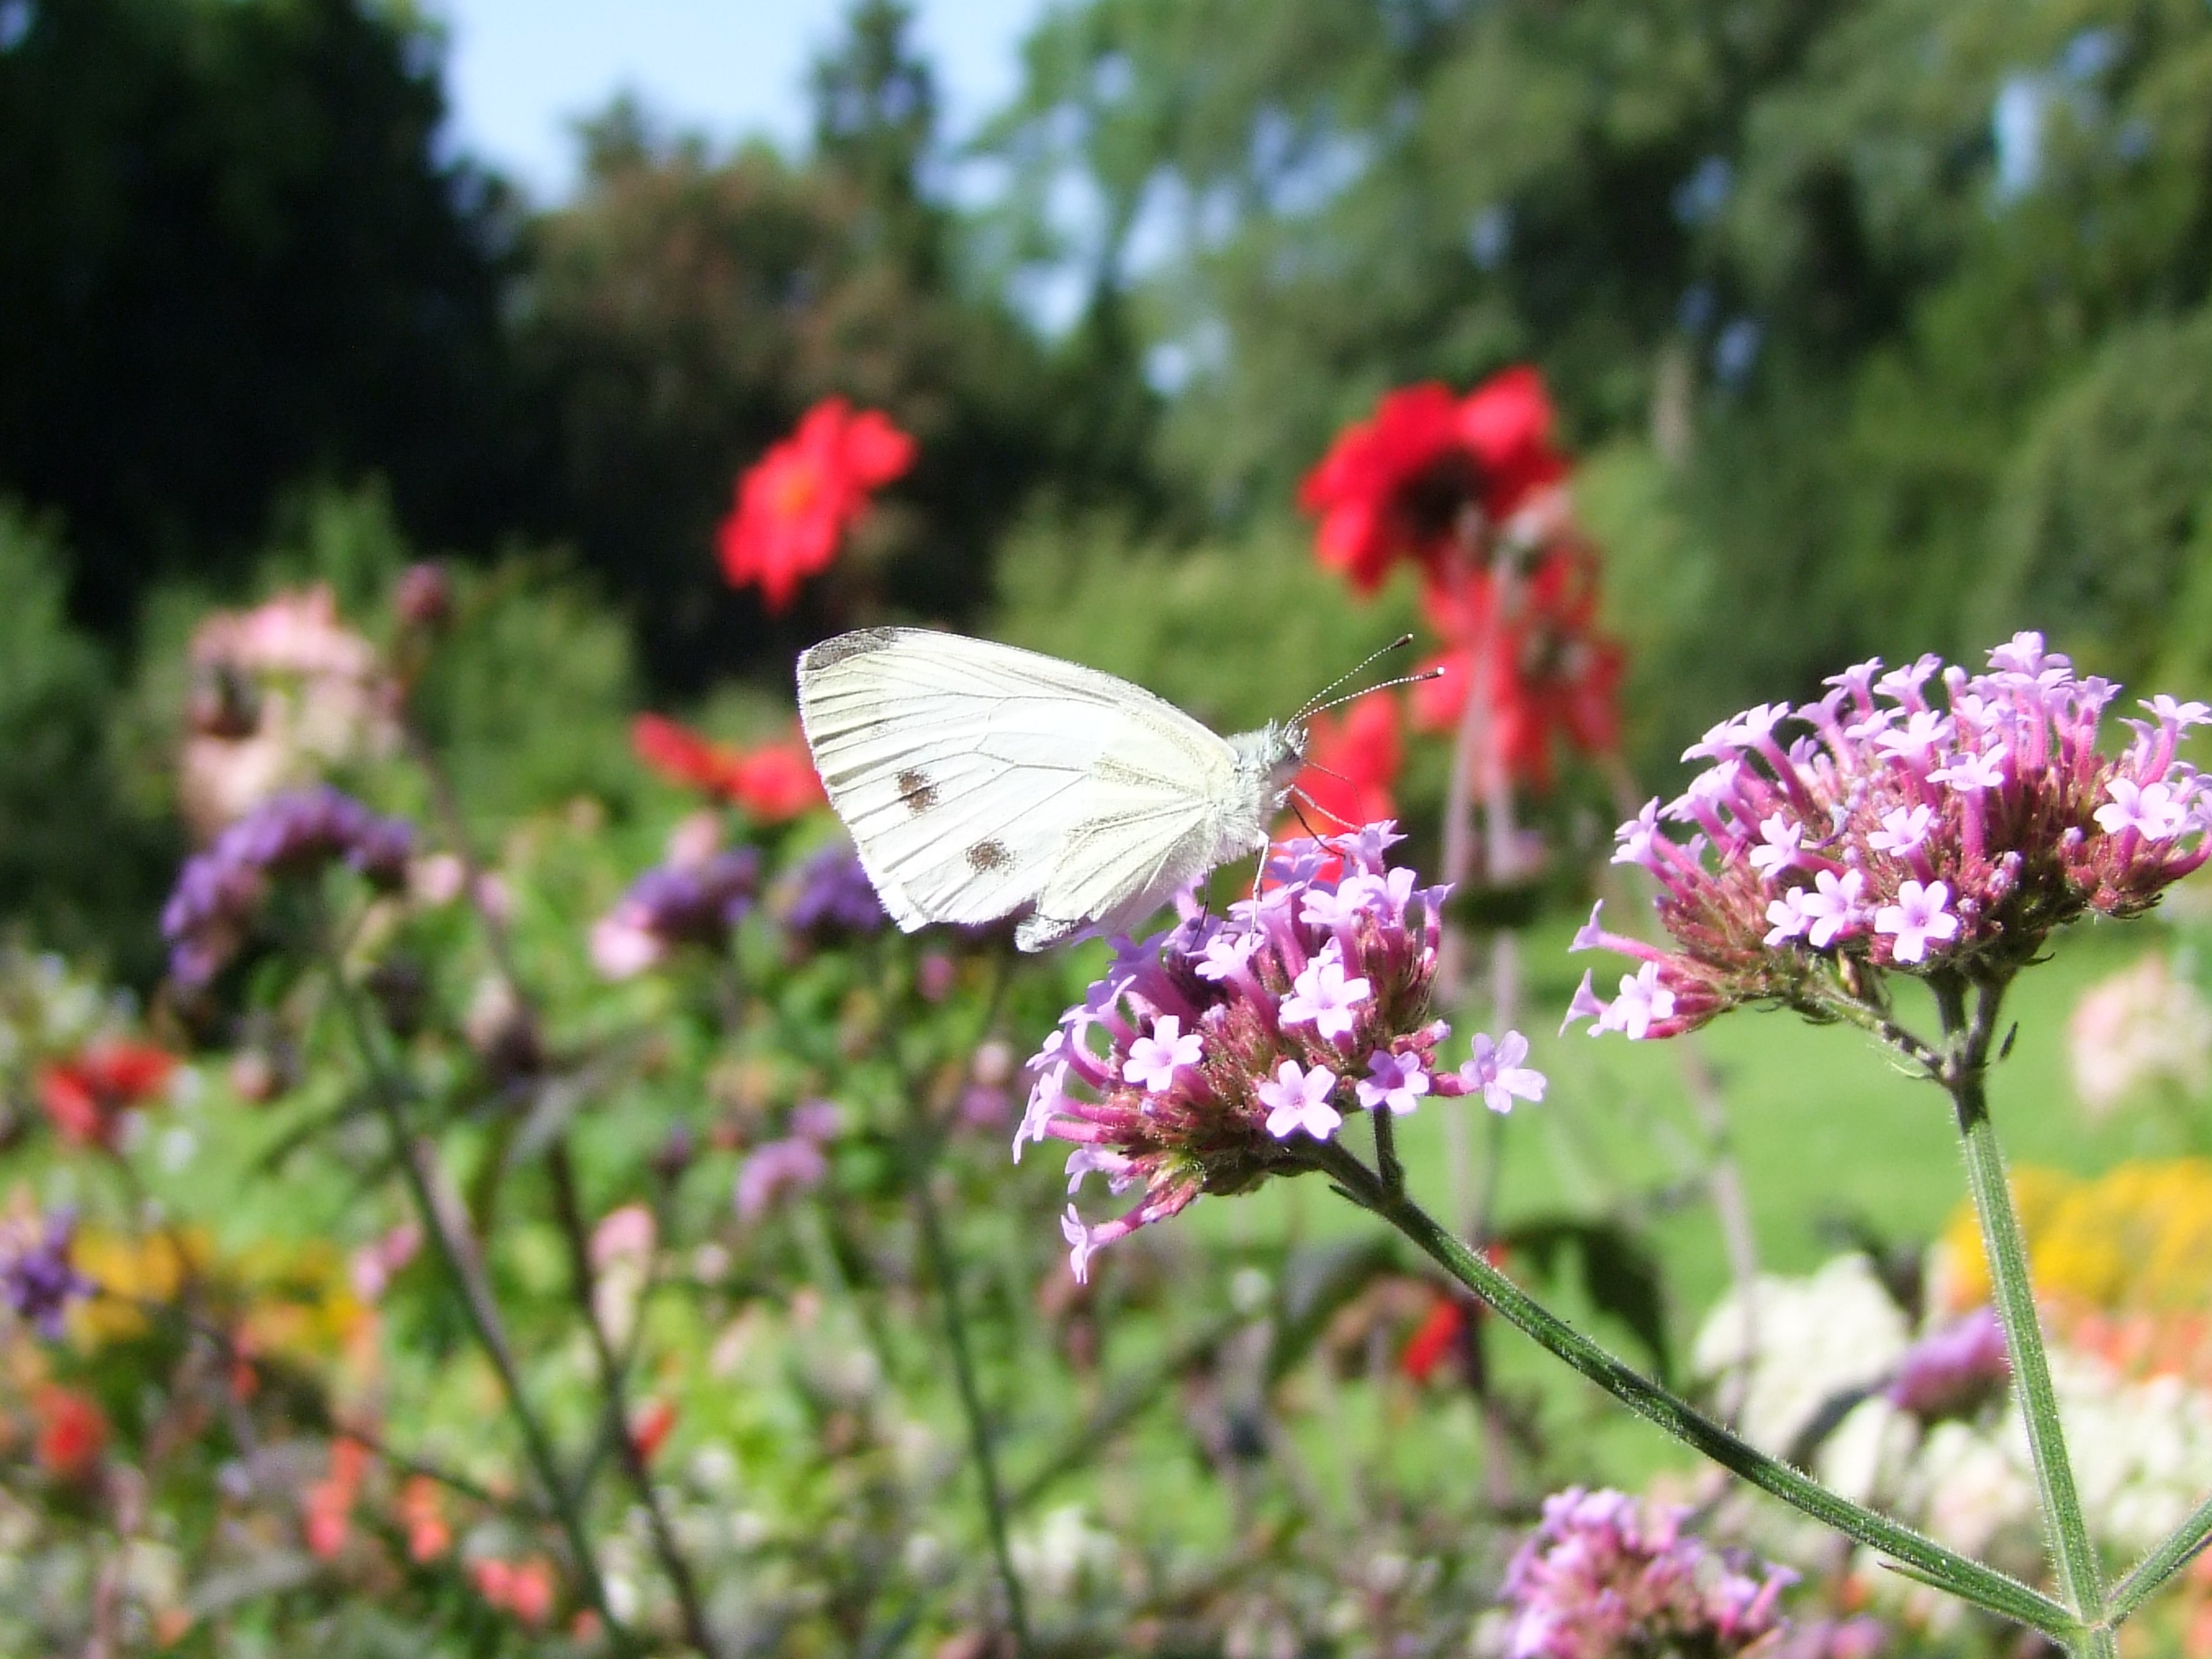
nature, grass, blossom, plant, white, meadow, leaf, flower, herb, insect, botany, butterfly, garden, pink, flora, fauna, invertebrate, wildflower, flowers, macro photography, pollinator, annual plant, moths and butterflies